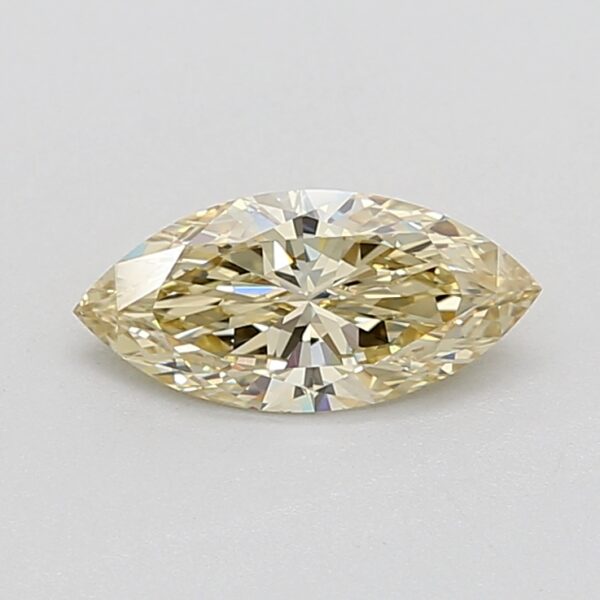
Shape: marquise
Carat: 1.01
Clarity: VVS1
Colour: FANCY
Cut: EX
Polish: VG
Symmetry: EX
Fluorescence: F
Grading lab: GIA
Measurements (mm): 10.92 x 5.18 x 3.02